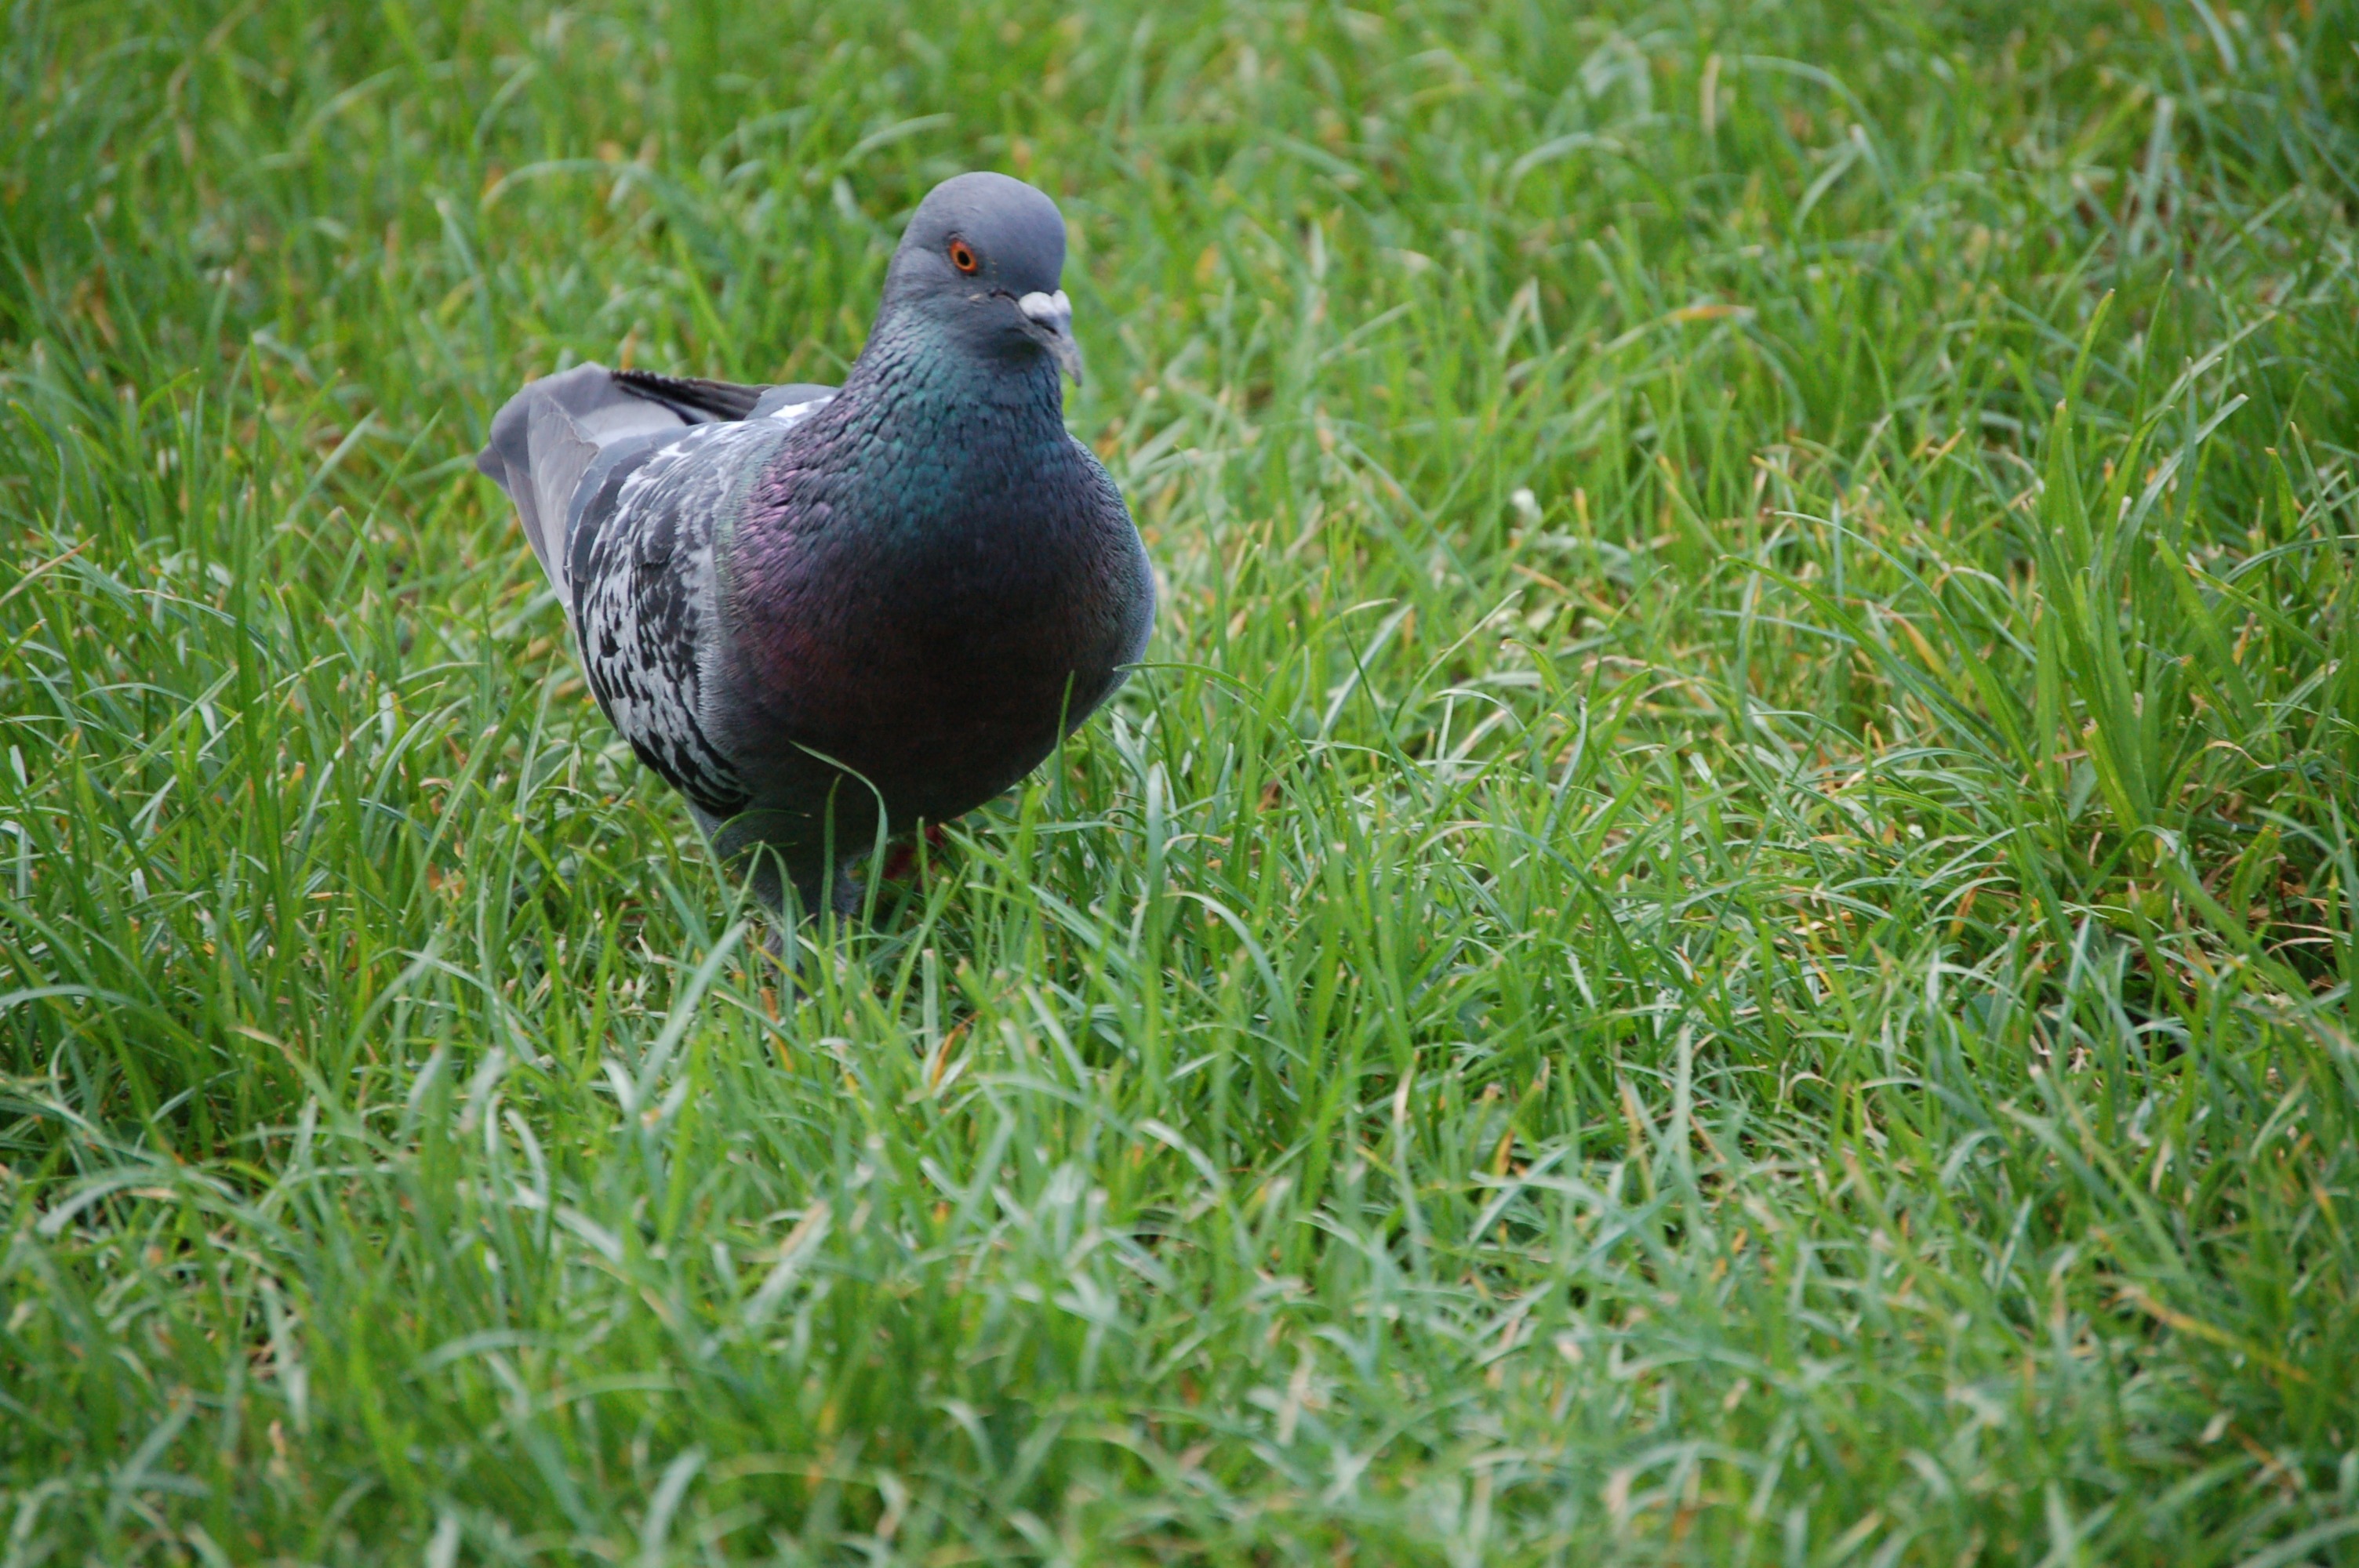
nature, grass, bird, lawn, wildlife, green, beak, fauna, dove, vertebrate, hope, pigeons and doves, stock dove